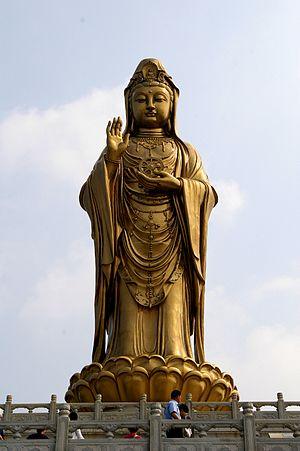
Cet article recense les statues les plus hautes actuellement érigées.